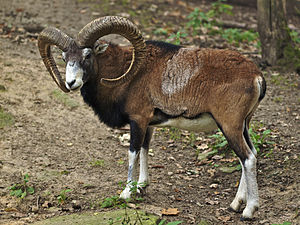
Muflon
Europæisk muflonvædder
Muflon er benævnelsen på flere former af vilde får i Europa og Asien, men på dansk menes som regel den europæiske muflon. Det er omdiskuteret om muflonen er en af stamformerne til tamfåret eller selv er en forvildet efterkommer af tamfår. Muflonen lever i bjergegne, normalt over trægrænsen.